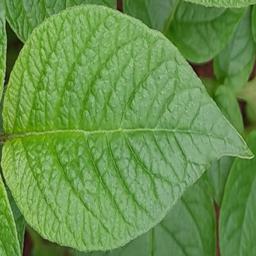
Etiqueta: Sana